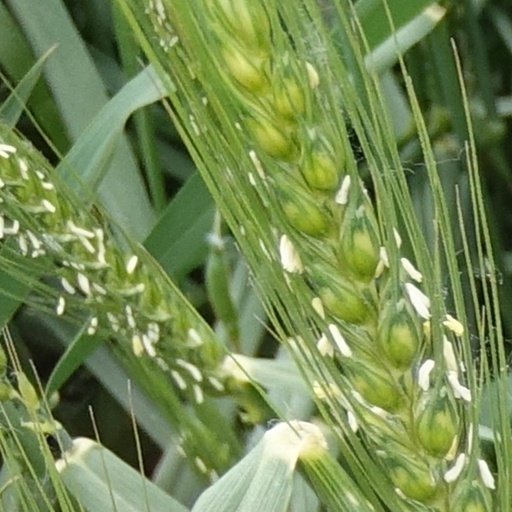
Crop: wheat